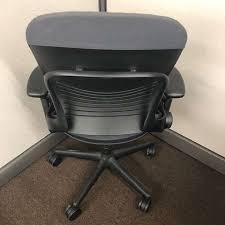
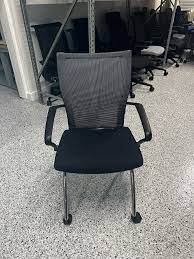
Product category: items_chair
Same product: no